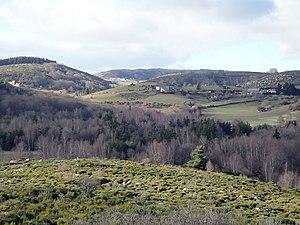
Vue sur la ferme du Sauvage à droite, la ferme de Bonalbert à gauche et le village de Taupinet à l'arrière plan (commune de Saint-Laurent-de-Muret, Lozère)
Saint-Laurent-de-Muret est une commune française, située dans le département de la Lozère en région Occitanie.